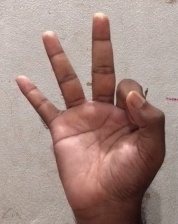
ASL sign: 9